Artifact (video game)

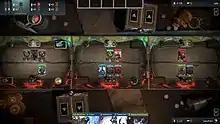
"Artifact" has players competing in three separate boards in sequential order, mimicking the three lanes of "Dota 2" map.

"Artifact" is a digital collectible card game in which players build a deck of collectable cards purchased on the Steam Marketplace to defeat an opponent in one-on-one battles. It features many elements from the multiplayer online battle arena game "Dota 2", also developed by Valve. Unlike most collectible card games, it features three "lanes" guarded by a tower at the end, with each lane existing as an independent board. The victor is the first player to either destroy a structure called the Ancient, which appears after a tower has been destroyed, or the first to destroy two towers in total. As with "Dota 2", "Artifact" focuses on online player versus player matchmaking; it has no single-player mode beyond a tutorial mode against an AI opponent.